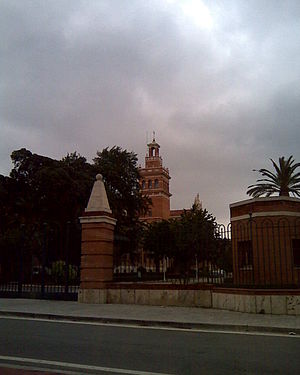
Universidad CEU Cardenal Herrera
Universidad Ceu-Cardenal Herrera er et anset universitet beliggende i Valencia, Spanien